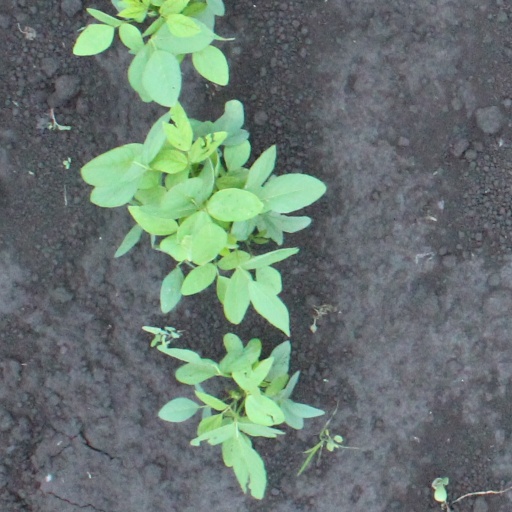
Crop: soybean